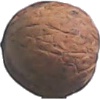
Label: Walnut 1